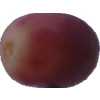
Label: pink_grape